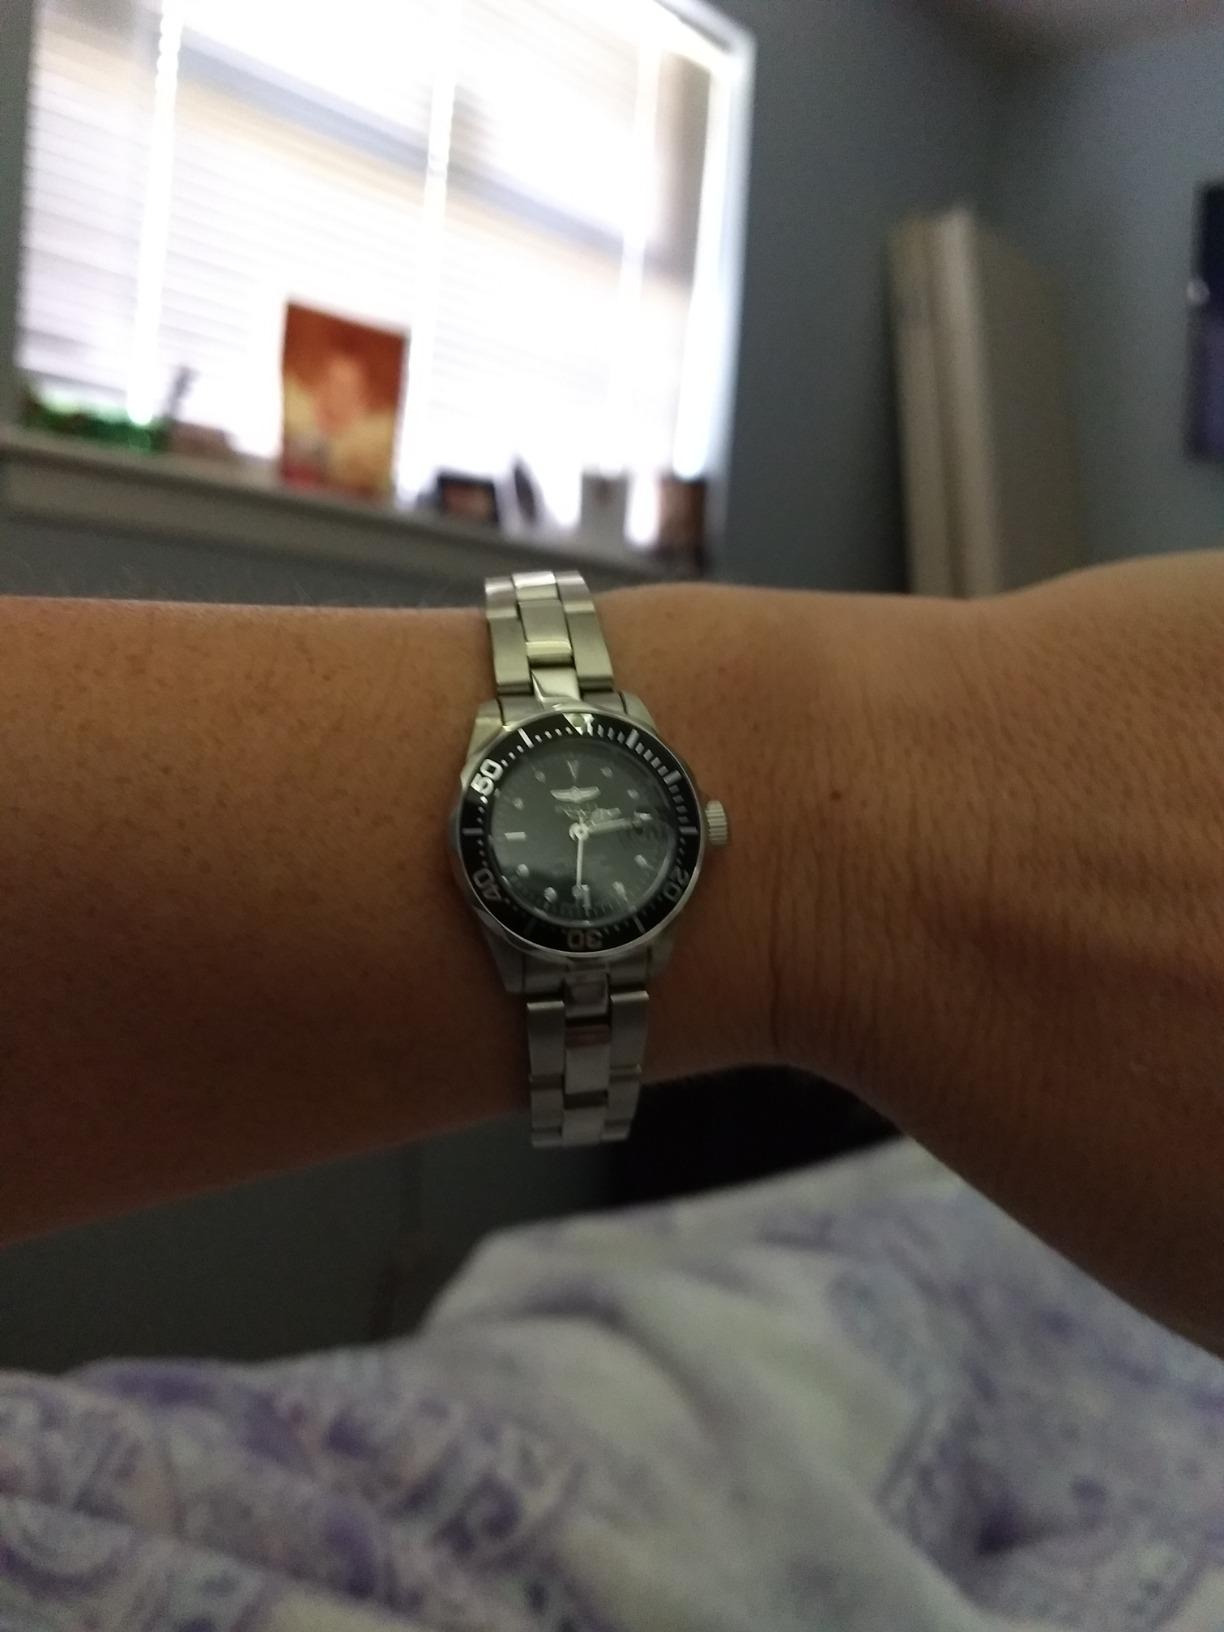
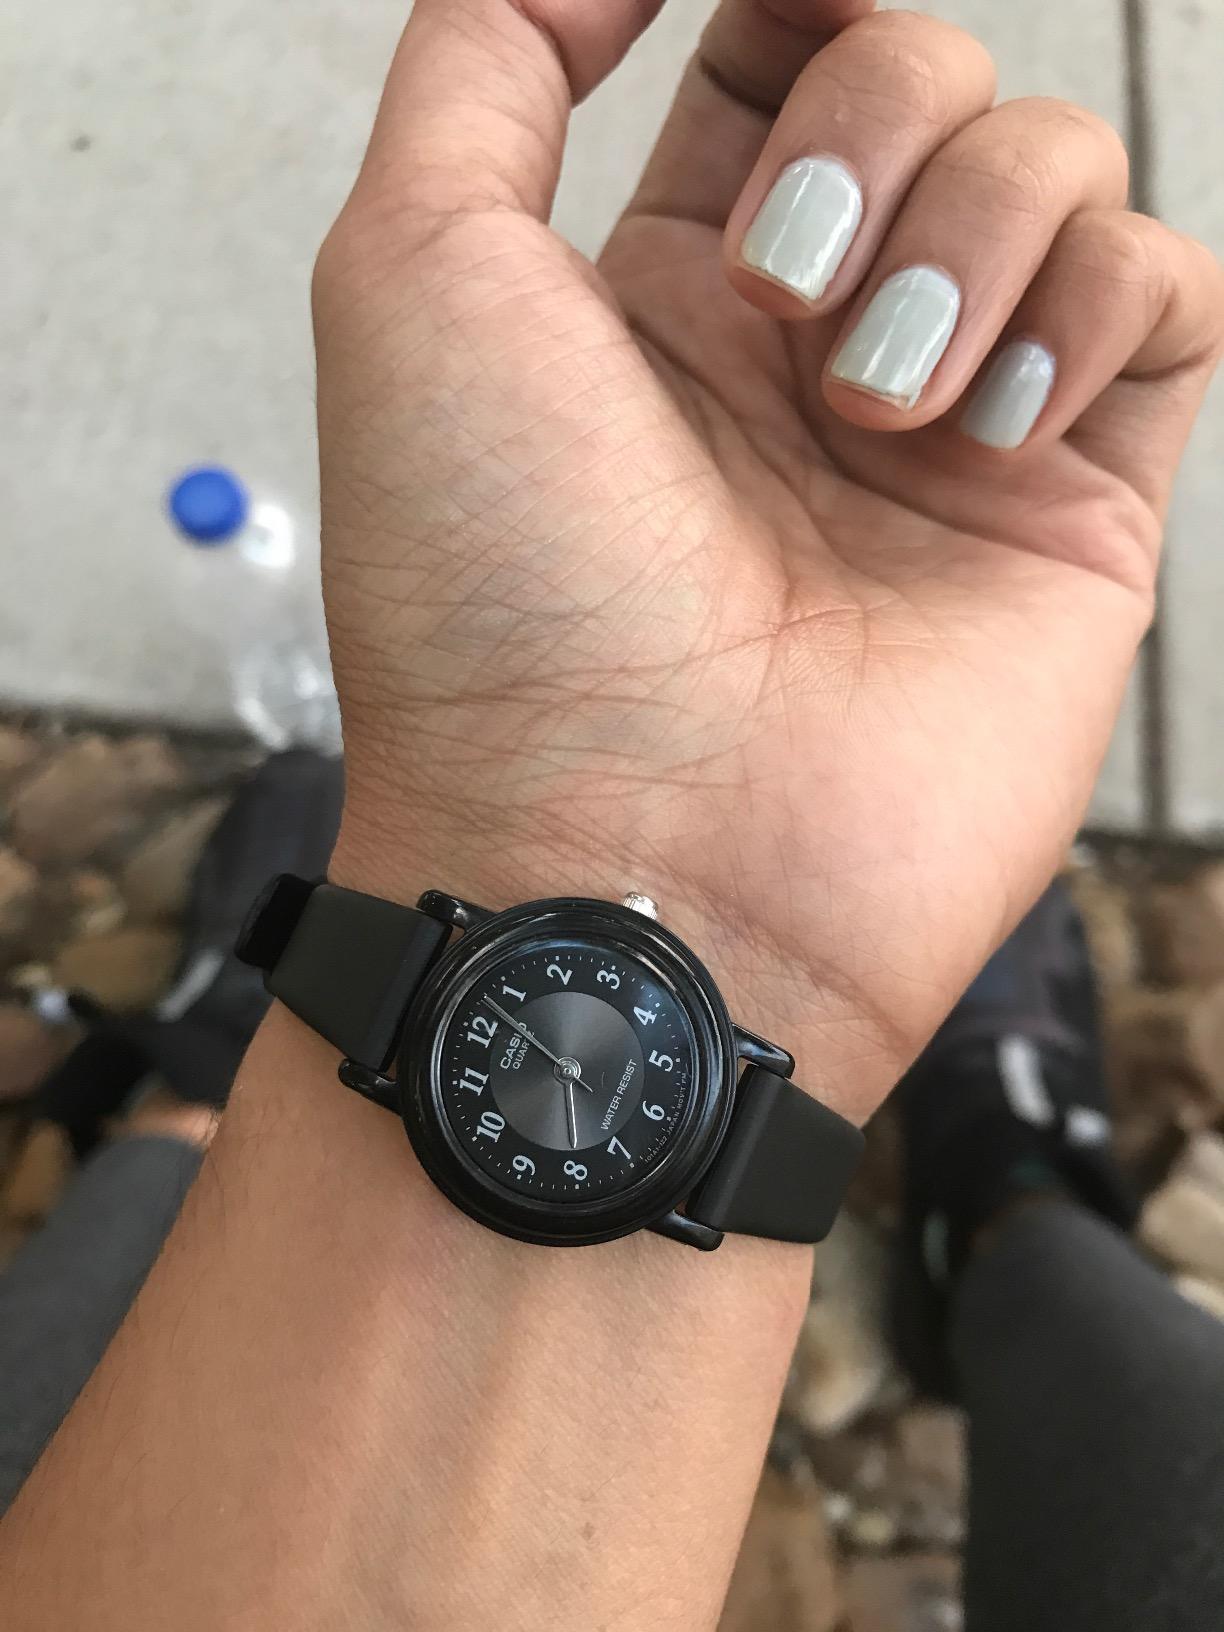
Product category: accessories_watch
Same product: no